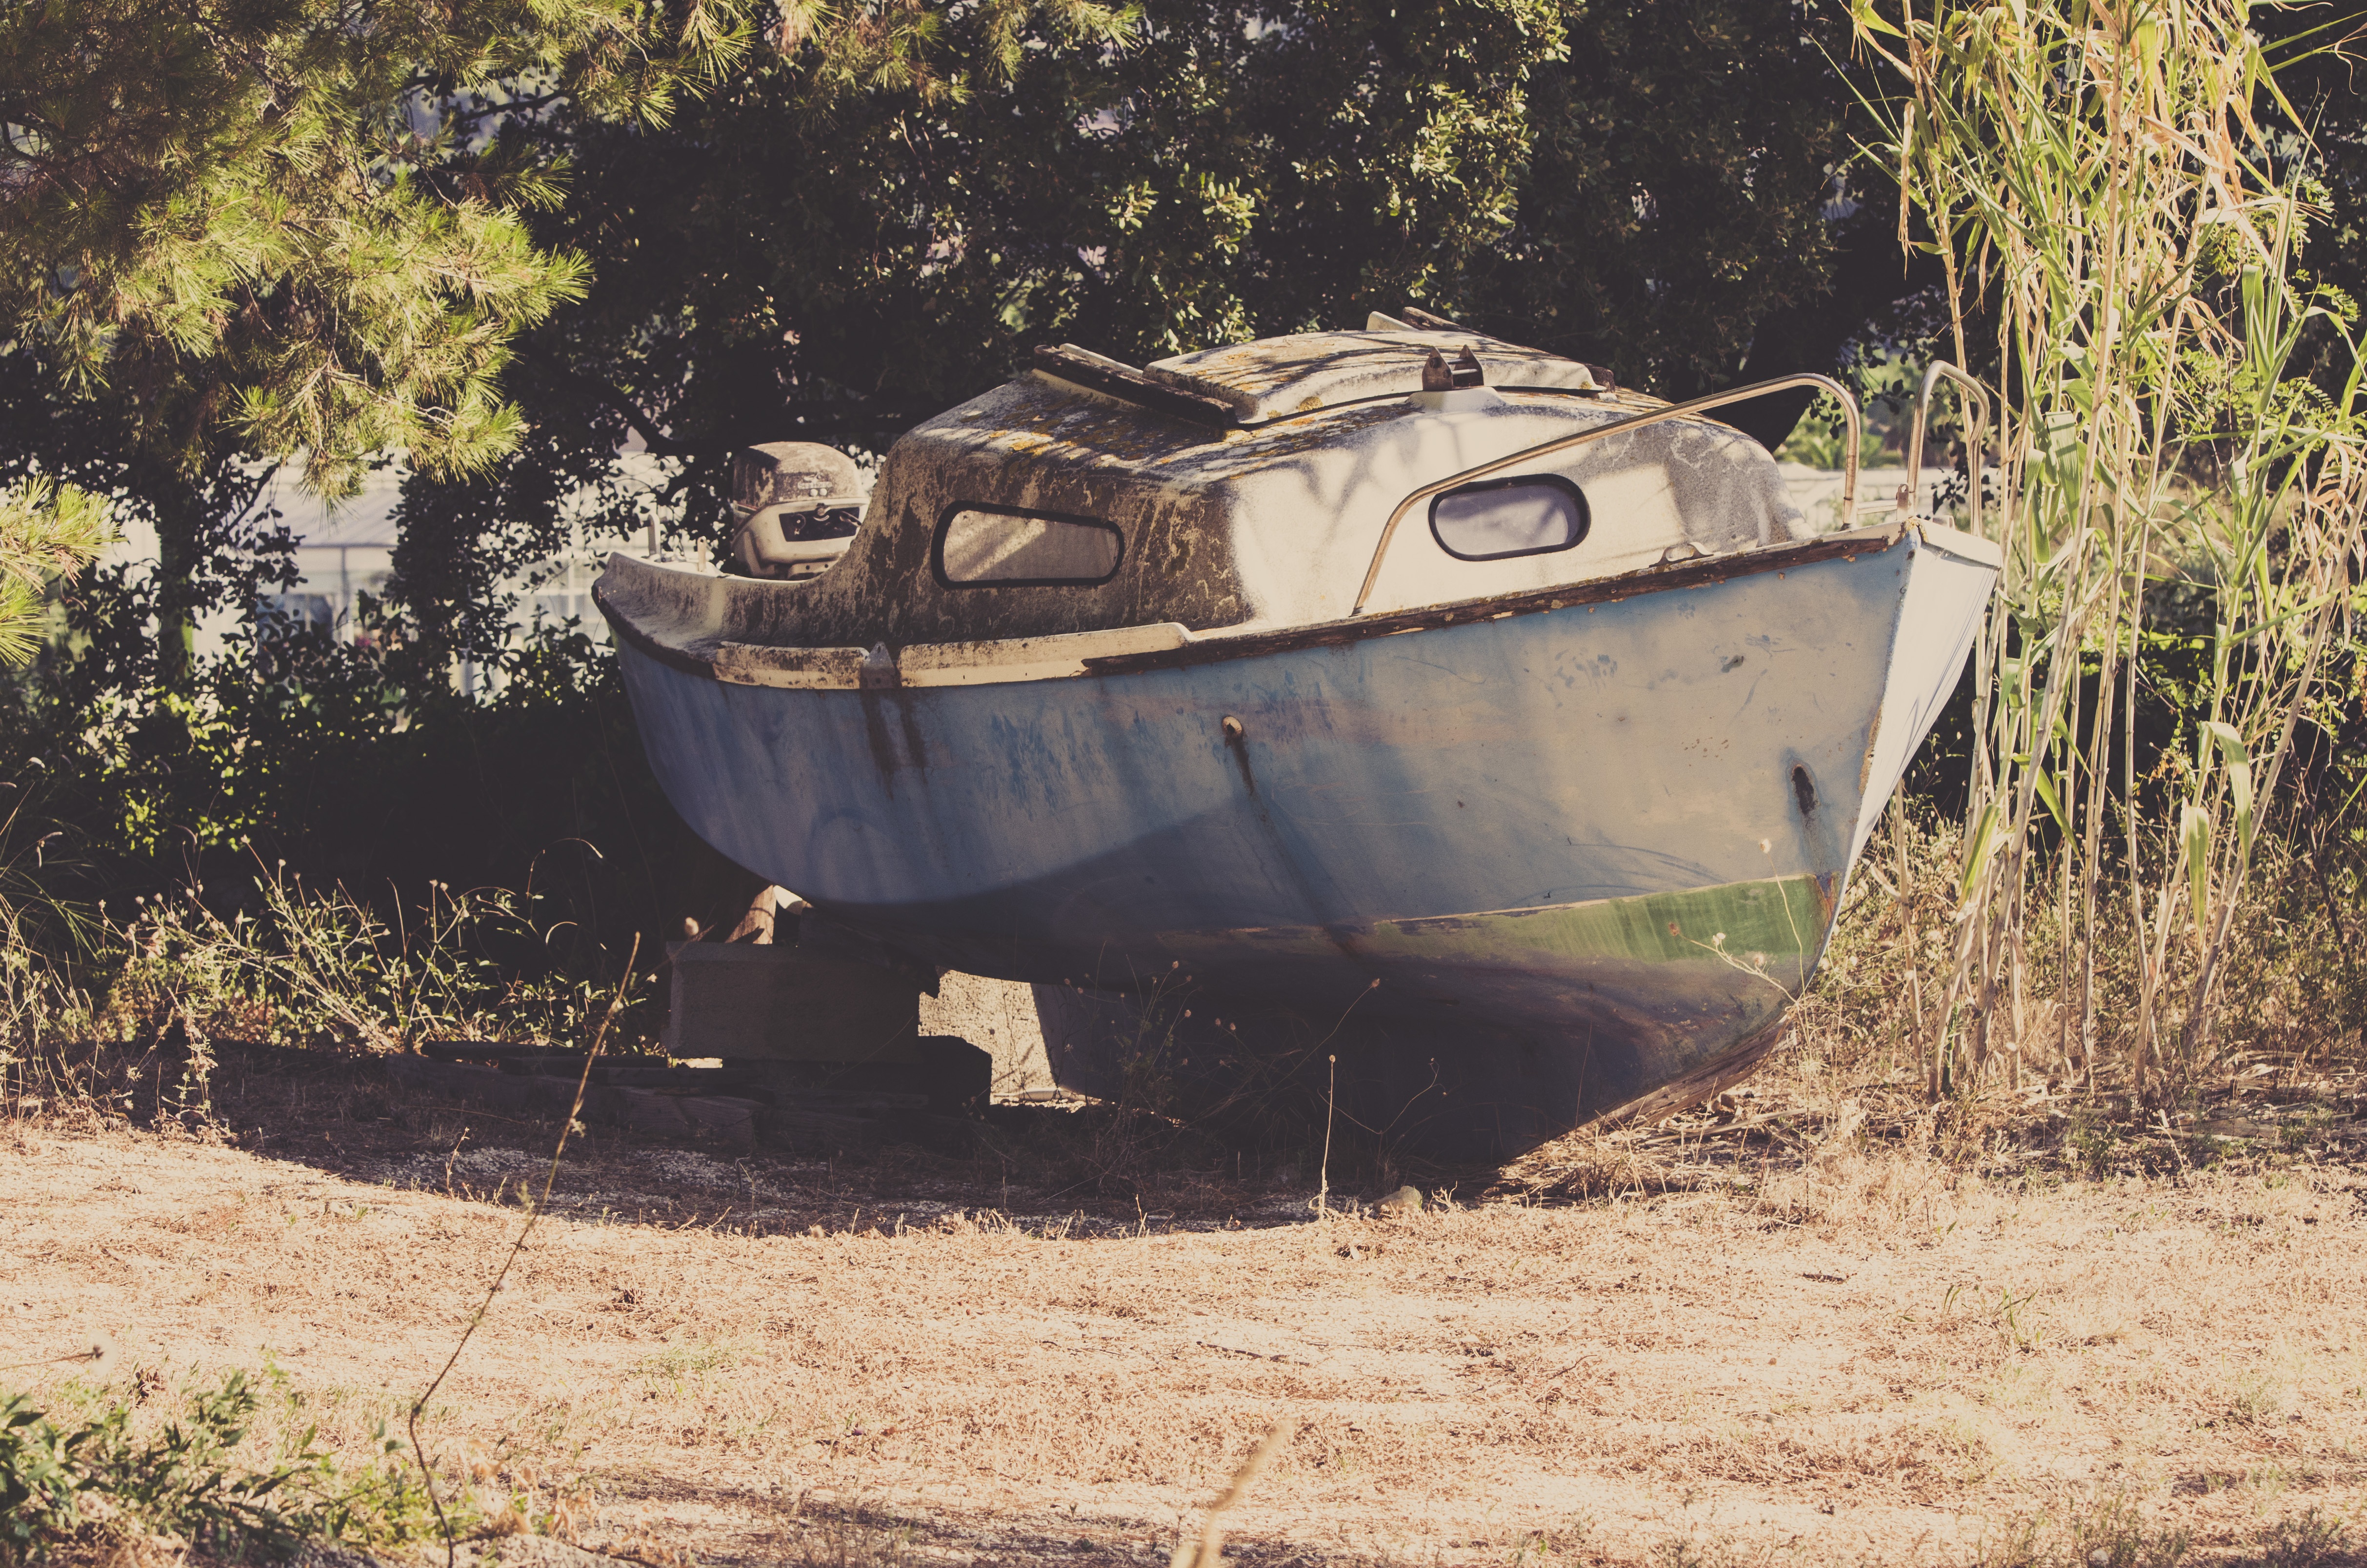
boat, ship, vessel, vehicle, sailing, waterway, motorboat, sail, scene, watercraft, ecosystem, wrecked